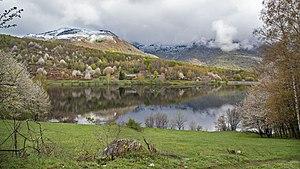
Lac vu du sud
Le barrage de Noubals, appelé aussi barrage des Grandes Pâtures, est situé au sud de la commune de Mijanès et pour une petite partie sur la commune d'Artigues, dans le Donezan en département de l'Ariège, région Occitanie.
Mijanès est une commune française, située dans le département de l'Ariège en région Occitanie.